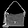
Label: Bag